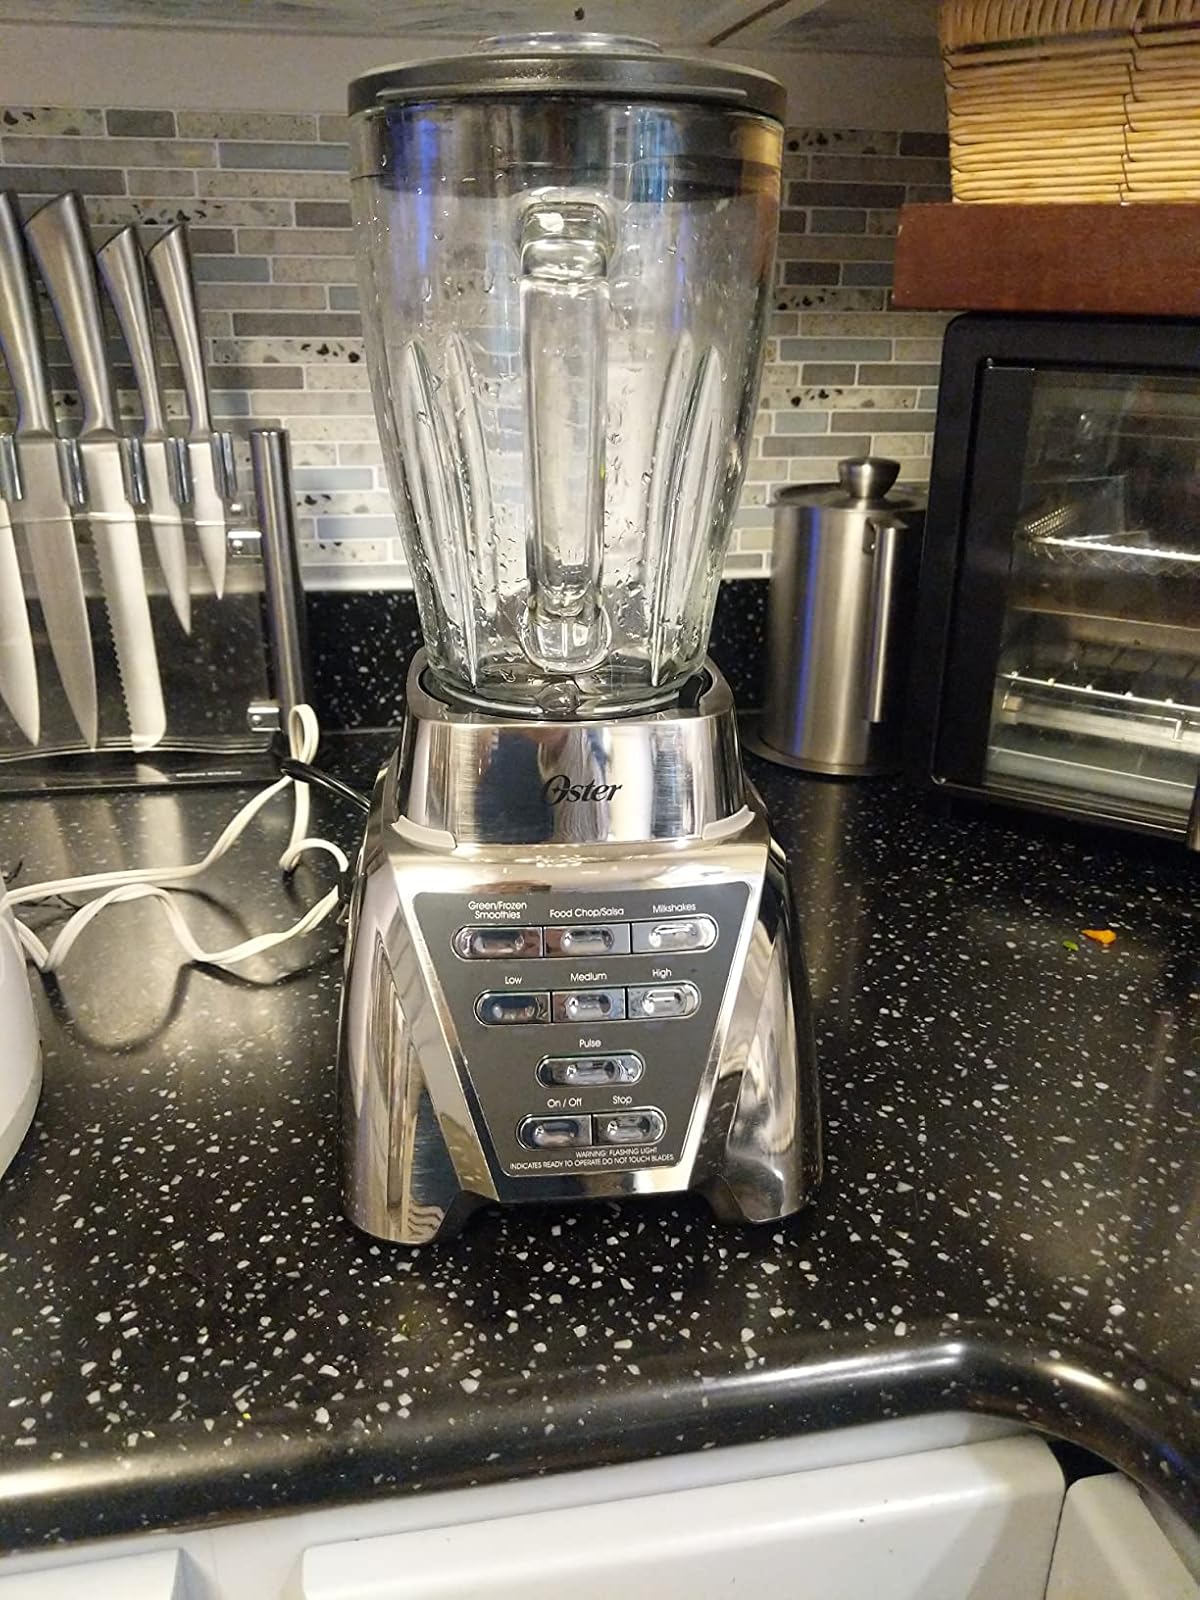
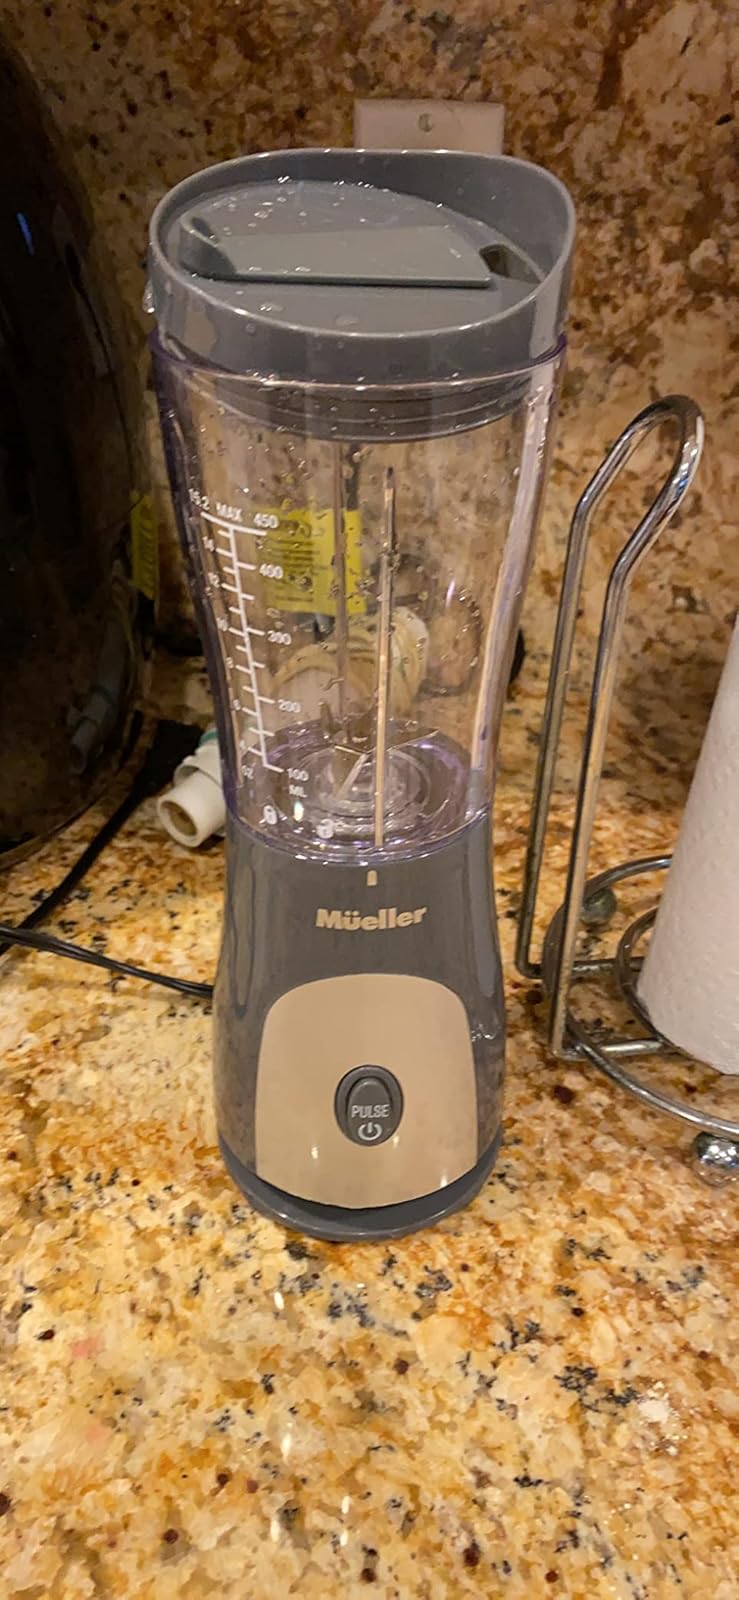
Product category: items_blender
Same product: no